Christian Brothers College High School

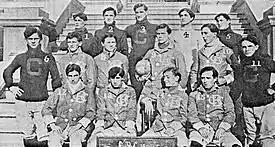
The soccer team that won the silver medal at the 1904 Summer Olympics

The Cerre Players, headed by Thomas Murray and Ed Goetz, are noted for performance-plays and musicals that have included "High School Musical On Stage!", "A Few Good Men", "Urinetown", "Les Miserables", "Footloose", "Jesus Christ Superstar", "Beauty and the Beast", "Crazy for You", "How to Succeed in Business Without Really Trying", "Oklahoma!", and "". Murray completed his 100th production at CBC with "Little Shop of Horrors".